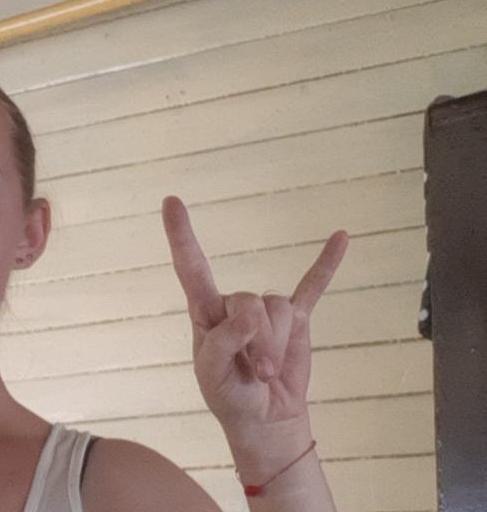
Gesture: rock